Pauline Tompkins

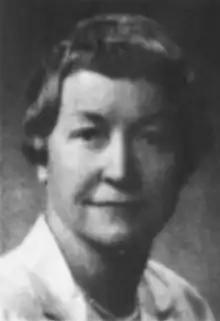
Tompkins in 1964

Pauline "Polly" Tompkins (March 5, 1918 – November 19, 2004) was the first female president of Cedar Crest College in Allentown, Pennsylvania, in the United States.